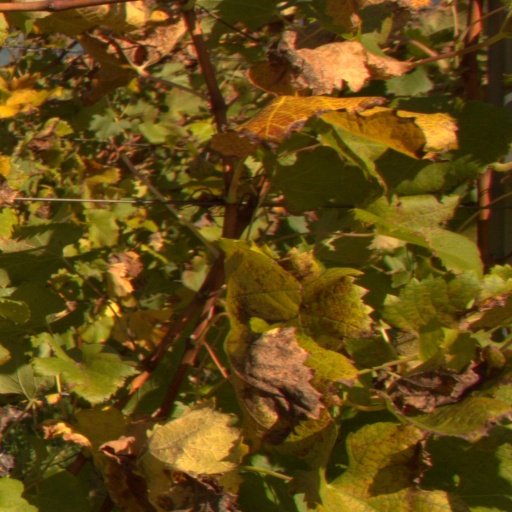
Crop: grape